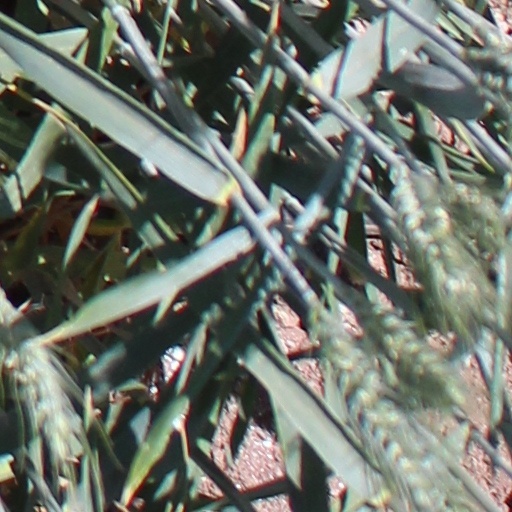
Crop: wheat